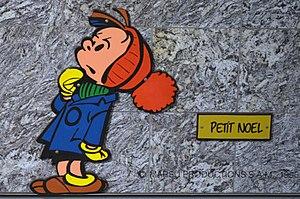
Charleroi (Belgique) - Station Janson du métro léger. Petit Noël.
Petit Noël est un personnage de bande dessinée franco-belge créé en 1957 par André Franquin dans le journal de Spirou nᵒ 1027 spécial Noël. Il devient un personnage récurrent de courts récits publiés aux périodes de fête, avant d'apparaître dans la série Spirou et Fantasio, figurant en tant qu'habitant de Champignac.